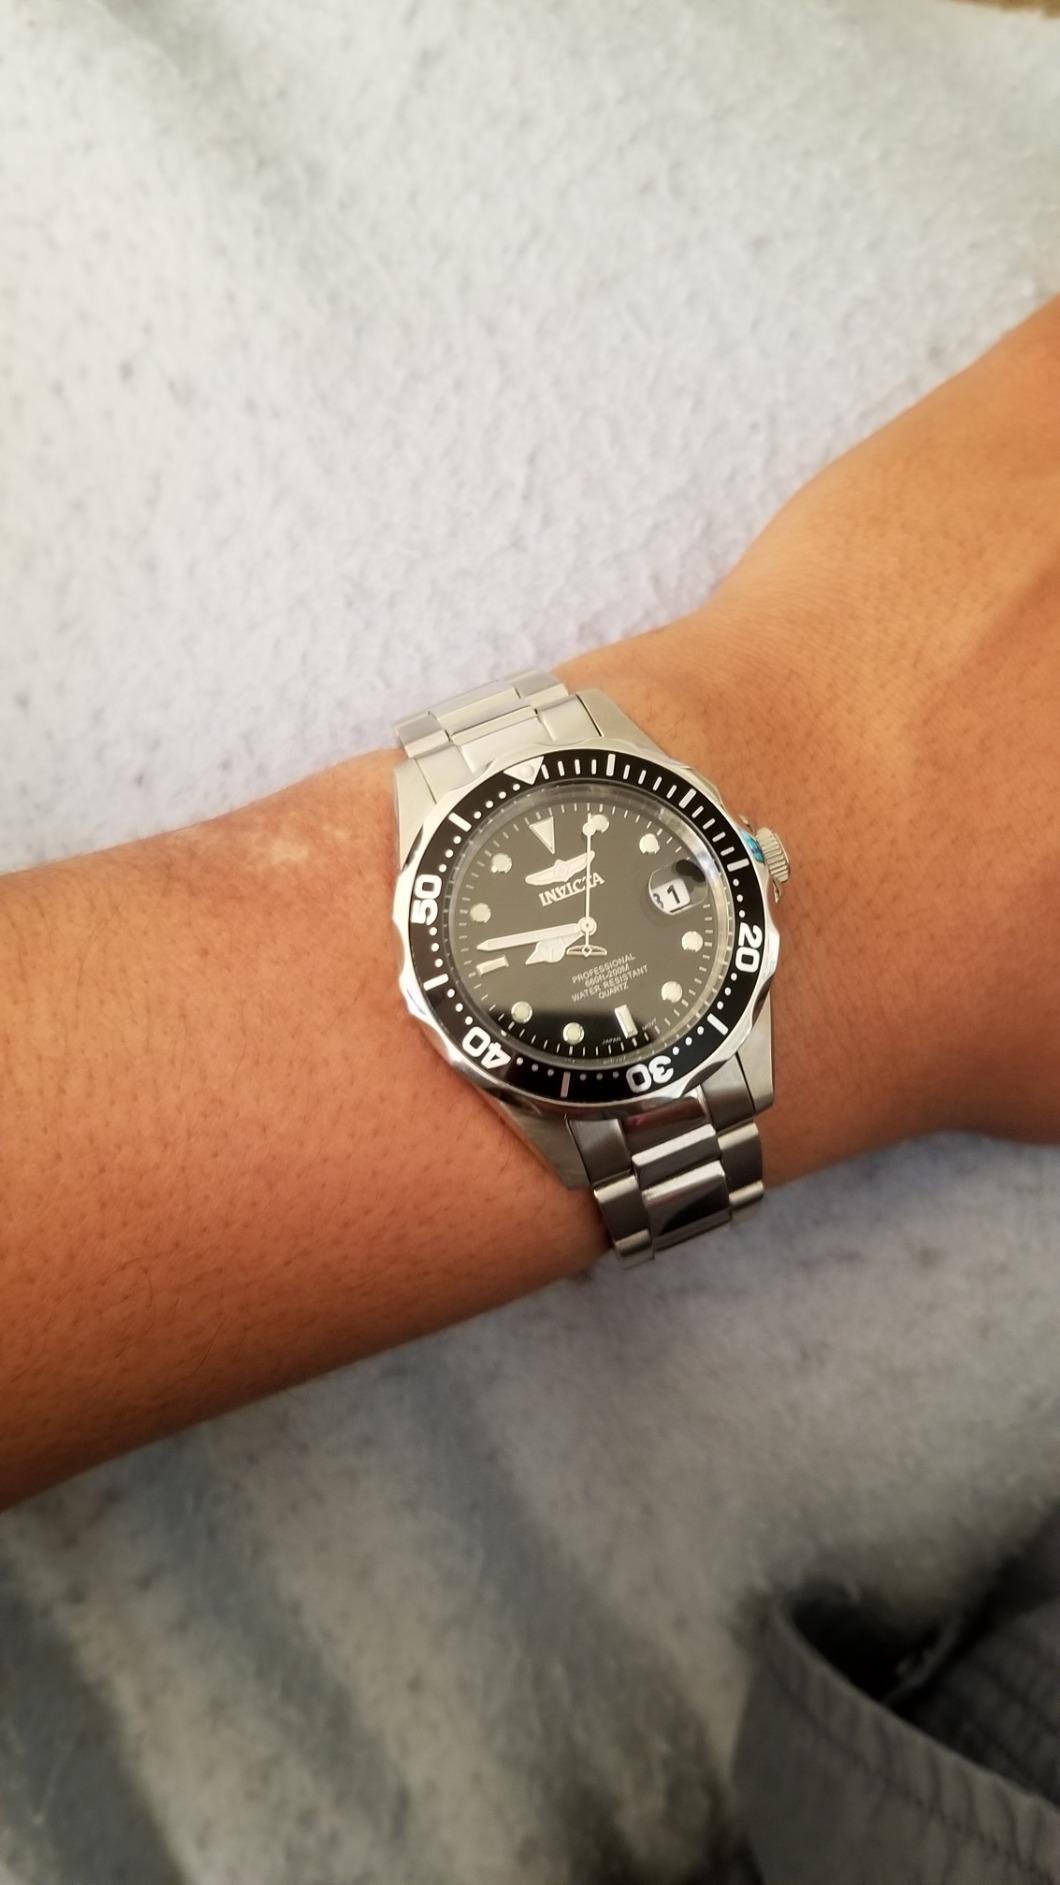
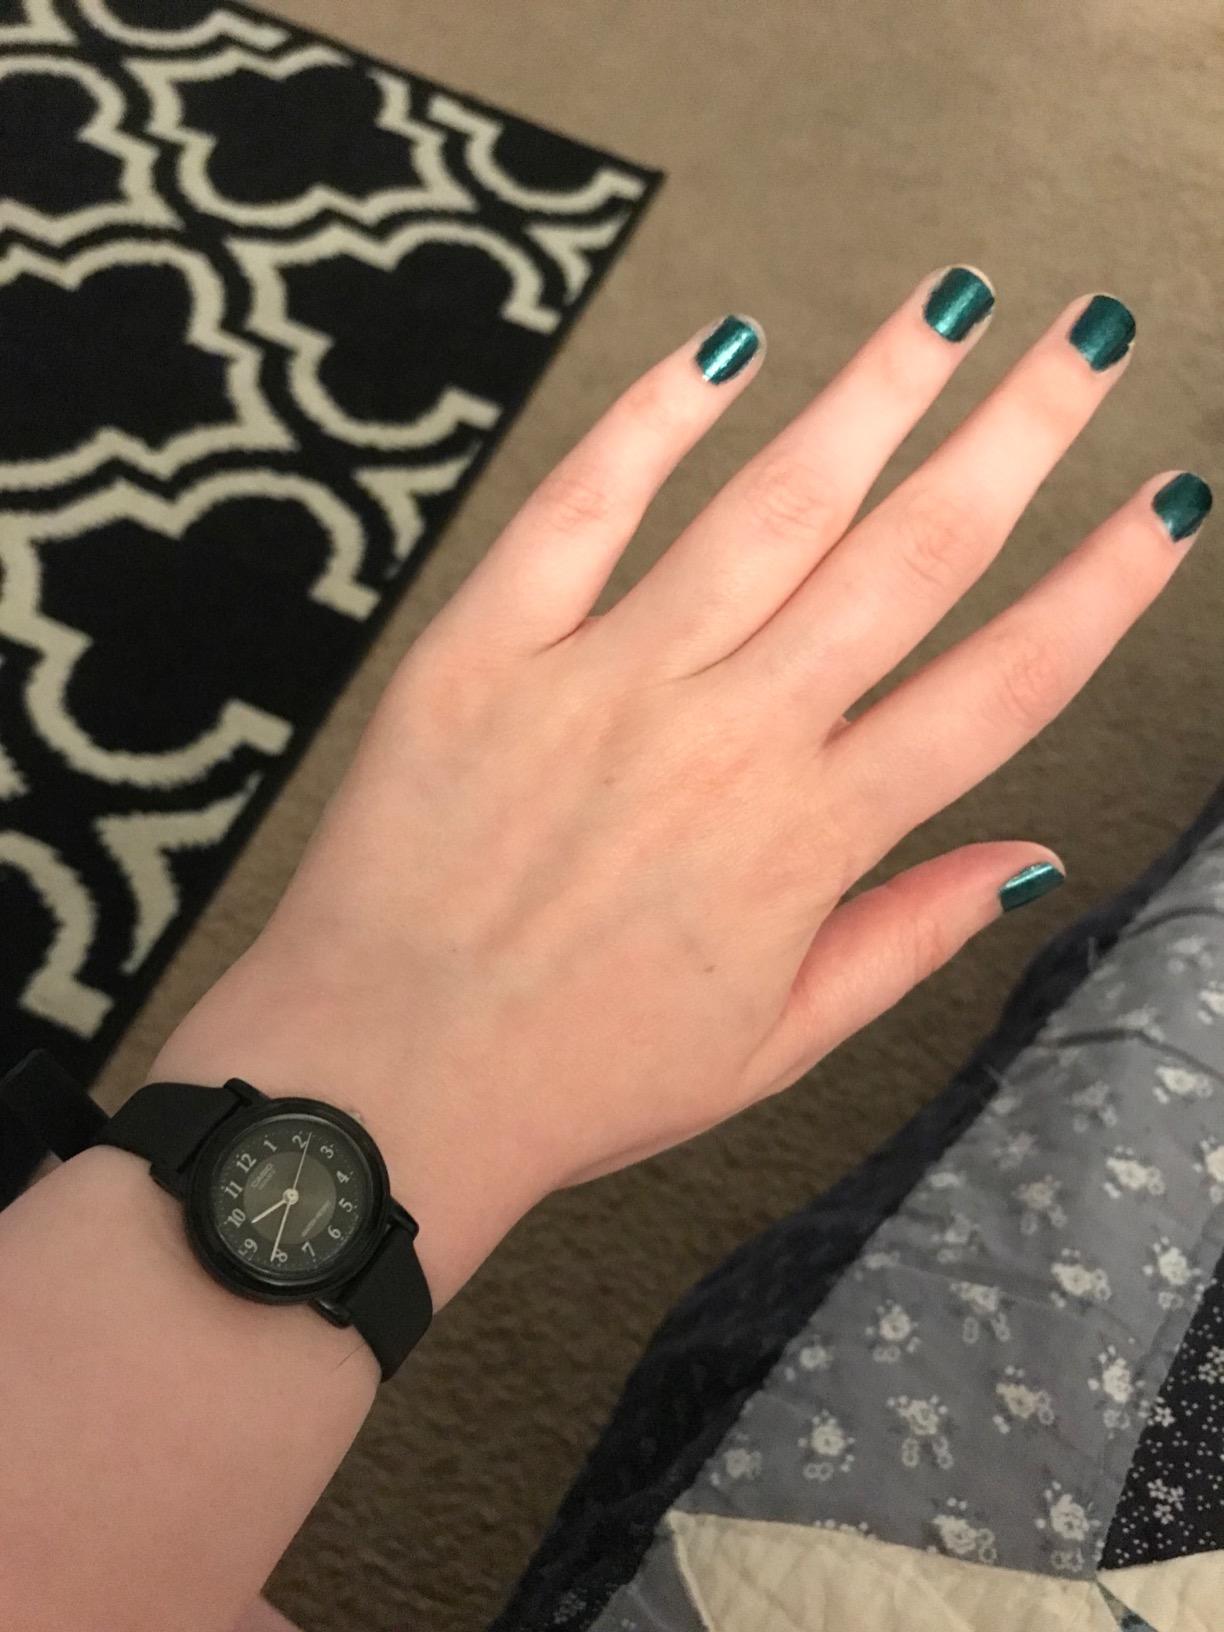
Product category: accessories_watch
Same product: no